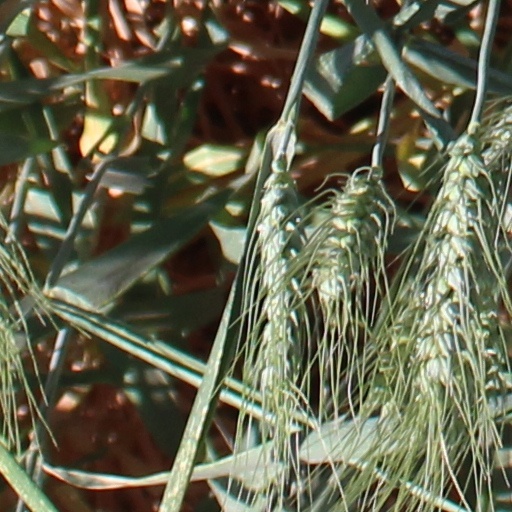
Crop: wheat